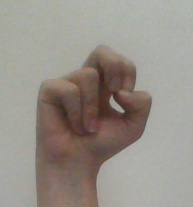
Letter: gaaf